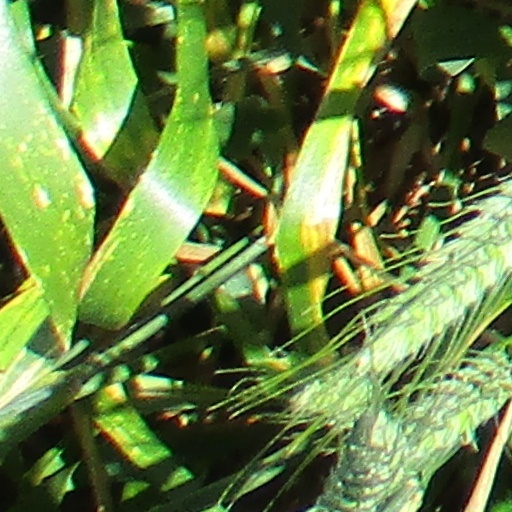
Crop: wheat